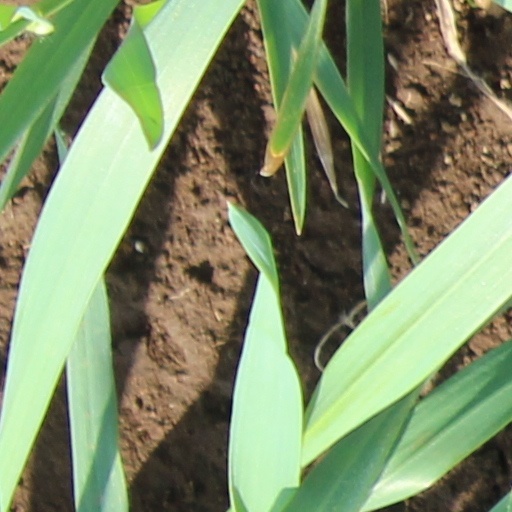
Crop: wheat